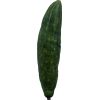
Label: Cucumber 3